Coffee vending machine

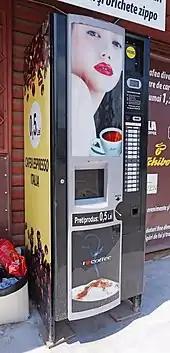
A coffee vending machine in Romania

A coffee vending machine is a type of vending machine that dispenses hot coffee. Some of the machines, particularly older models, utilize powdered instant coffee mixed with hot water, and some of these offer condiments such as cream and sugar. Some newer models fresh-brew the coffee using hot water and ground coffee beans, and some also grind the coffee to order using coffee grinders installed in the machines, as well as providing various condiments. Some modern machines also provide other hot drinks such as tea, espresso, lattes, cappuccinos, mochas and hot chocolate. Some of the machines dispense canned coffee, and some dispense both hot coffee and iced coffee.